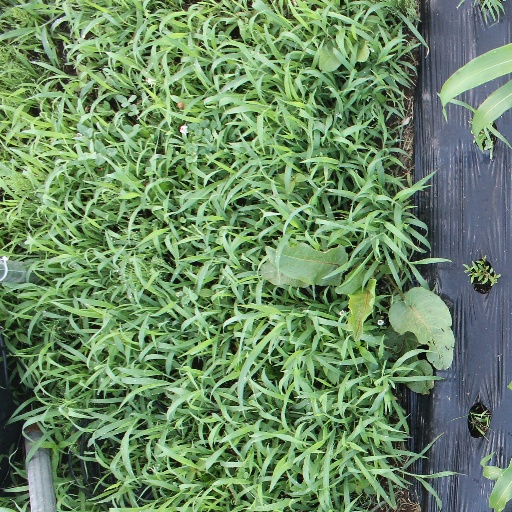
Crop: sorghum